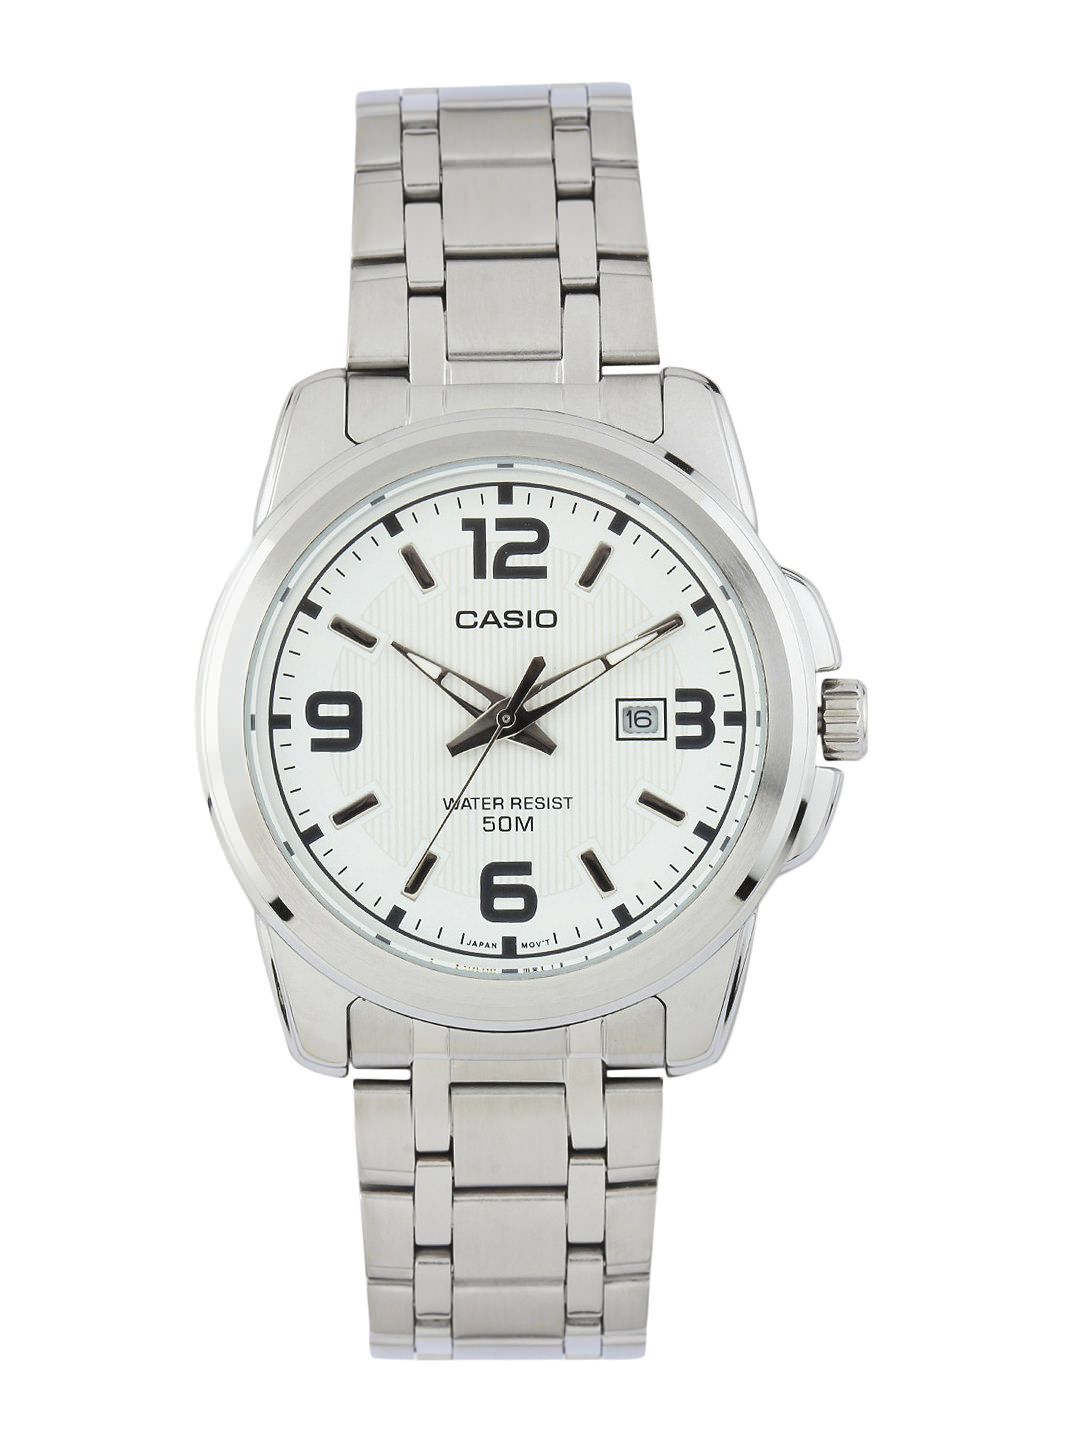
Casio Enticer Men Silver Analogue Watch MTP-1314D-7AVDF(A552)
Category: Accessories / Watches / Watches
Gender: Men
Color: White
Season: Winter 2016
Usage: Casual